Oakdale, Caerphilly

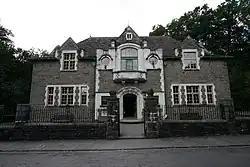
Oakdale Workmen's Institute at St Fagans National Museum of History

In the early years of the twentieth century the need for coal was growing both in America and Europe, and local business men in Wales were looking for new opportunities to fill the demand.